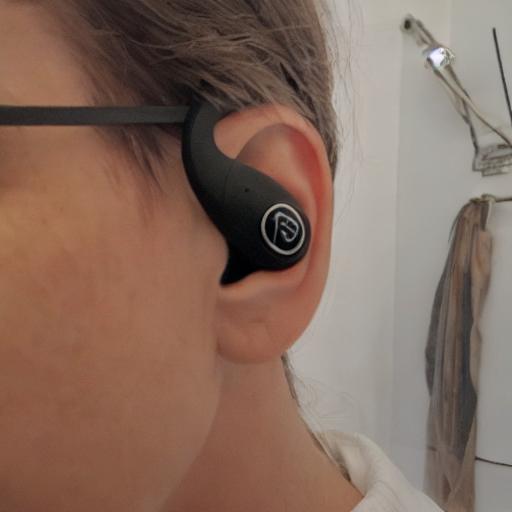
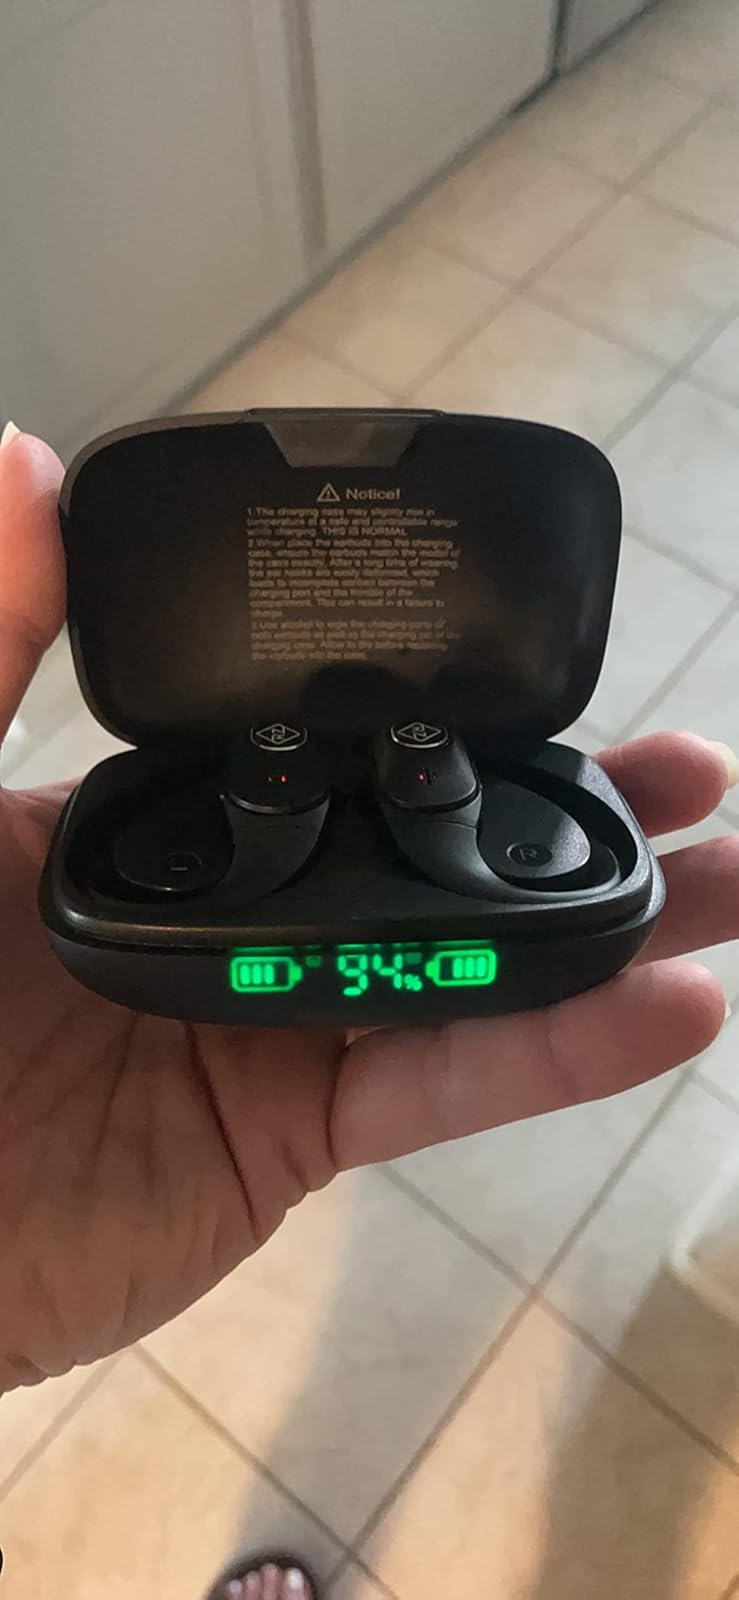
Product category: earbuds
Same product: no